Florence Crittenton Home (Little Rock, Arkansas)

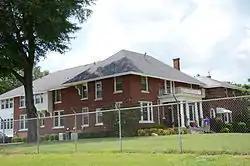

The Florence Crittenton Home is a historic house at 3600 West 11th Street in Little Rock, Arkansas. Its main block is a two-story brick hip-roof structure, to which similarly styled ells have been added to the right and rear. Its front facade is symmetrical, with a central entrance sheltered by a Colonial Revival portico supported by grouped columns and topped by a painted iron railing. The house was built in 1917 to a design by the architectural firm Thompson & Harding.